Agnes Mason

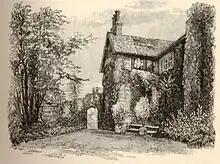
Holmhurst St MaryMason used this house as a convent

From 1892 to 1895 she worked at the Guild of the Epiphany. She started the Anglican religious order of nuns, the Community of the Holy Family with the help of several supporters. The purpose of the community was to improve women's education. Her supporters were Charles Gore, Bishop of Oxford; Walter Frere, Bishop of Truro; William Collins, Bishop of Gibraltar; George Congreve of the Society of St John the Evangelist; Charles Lindley Wood, 2nd Viscount Halifax, president of the English Church Union; and the Roman Catholic theologian Baron von Hügel.